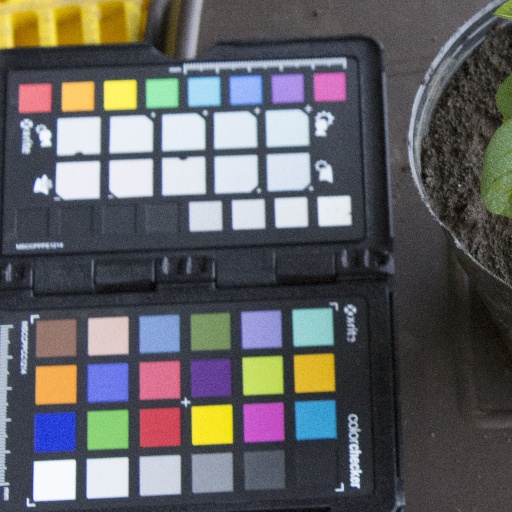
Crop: soybean